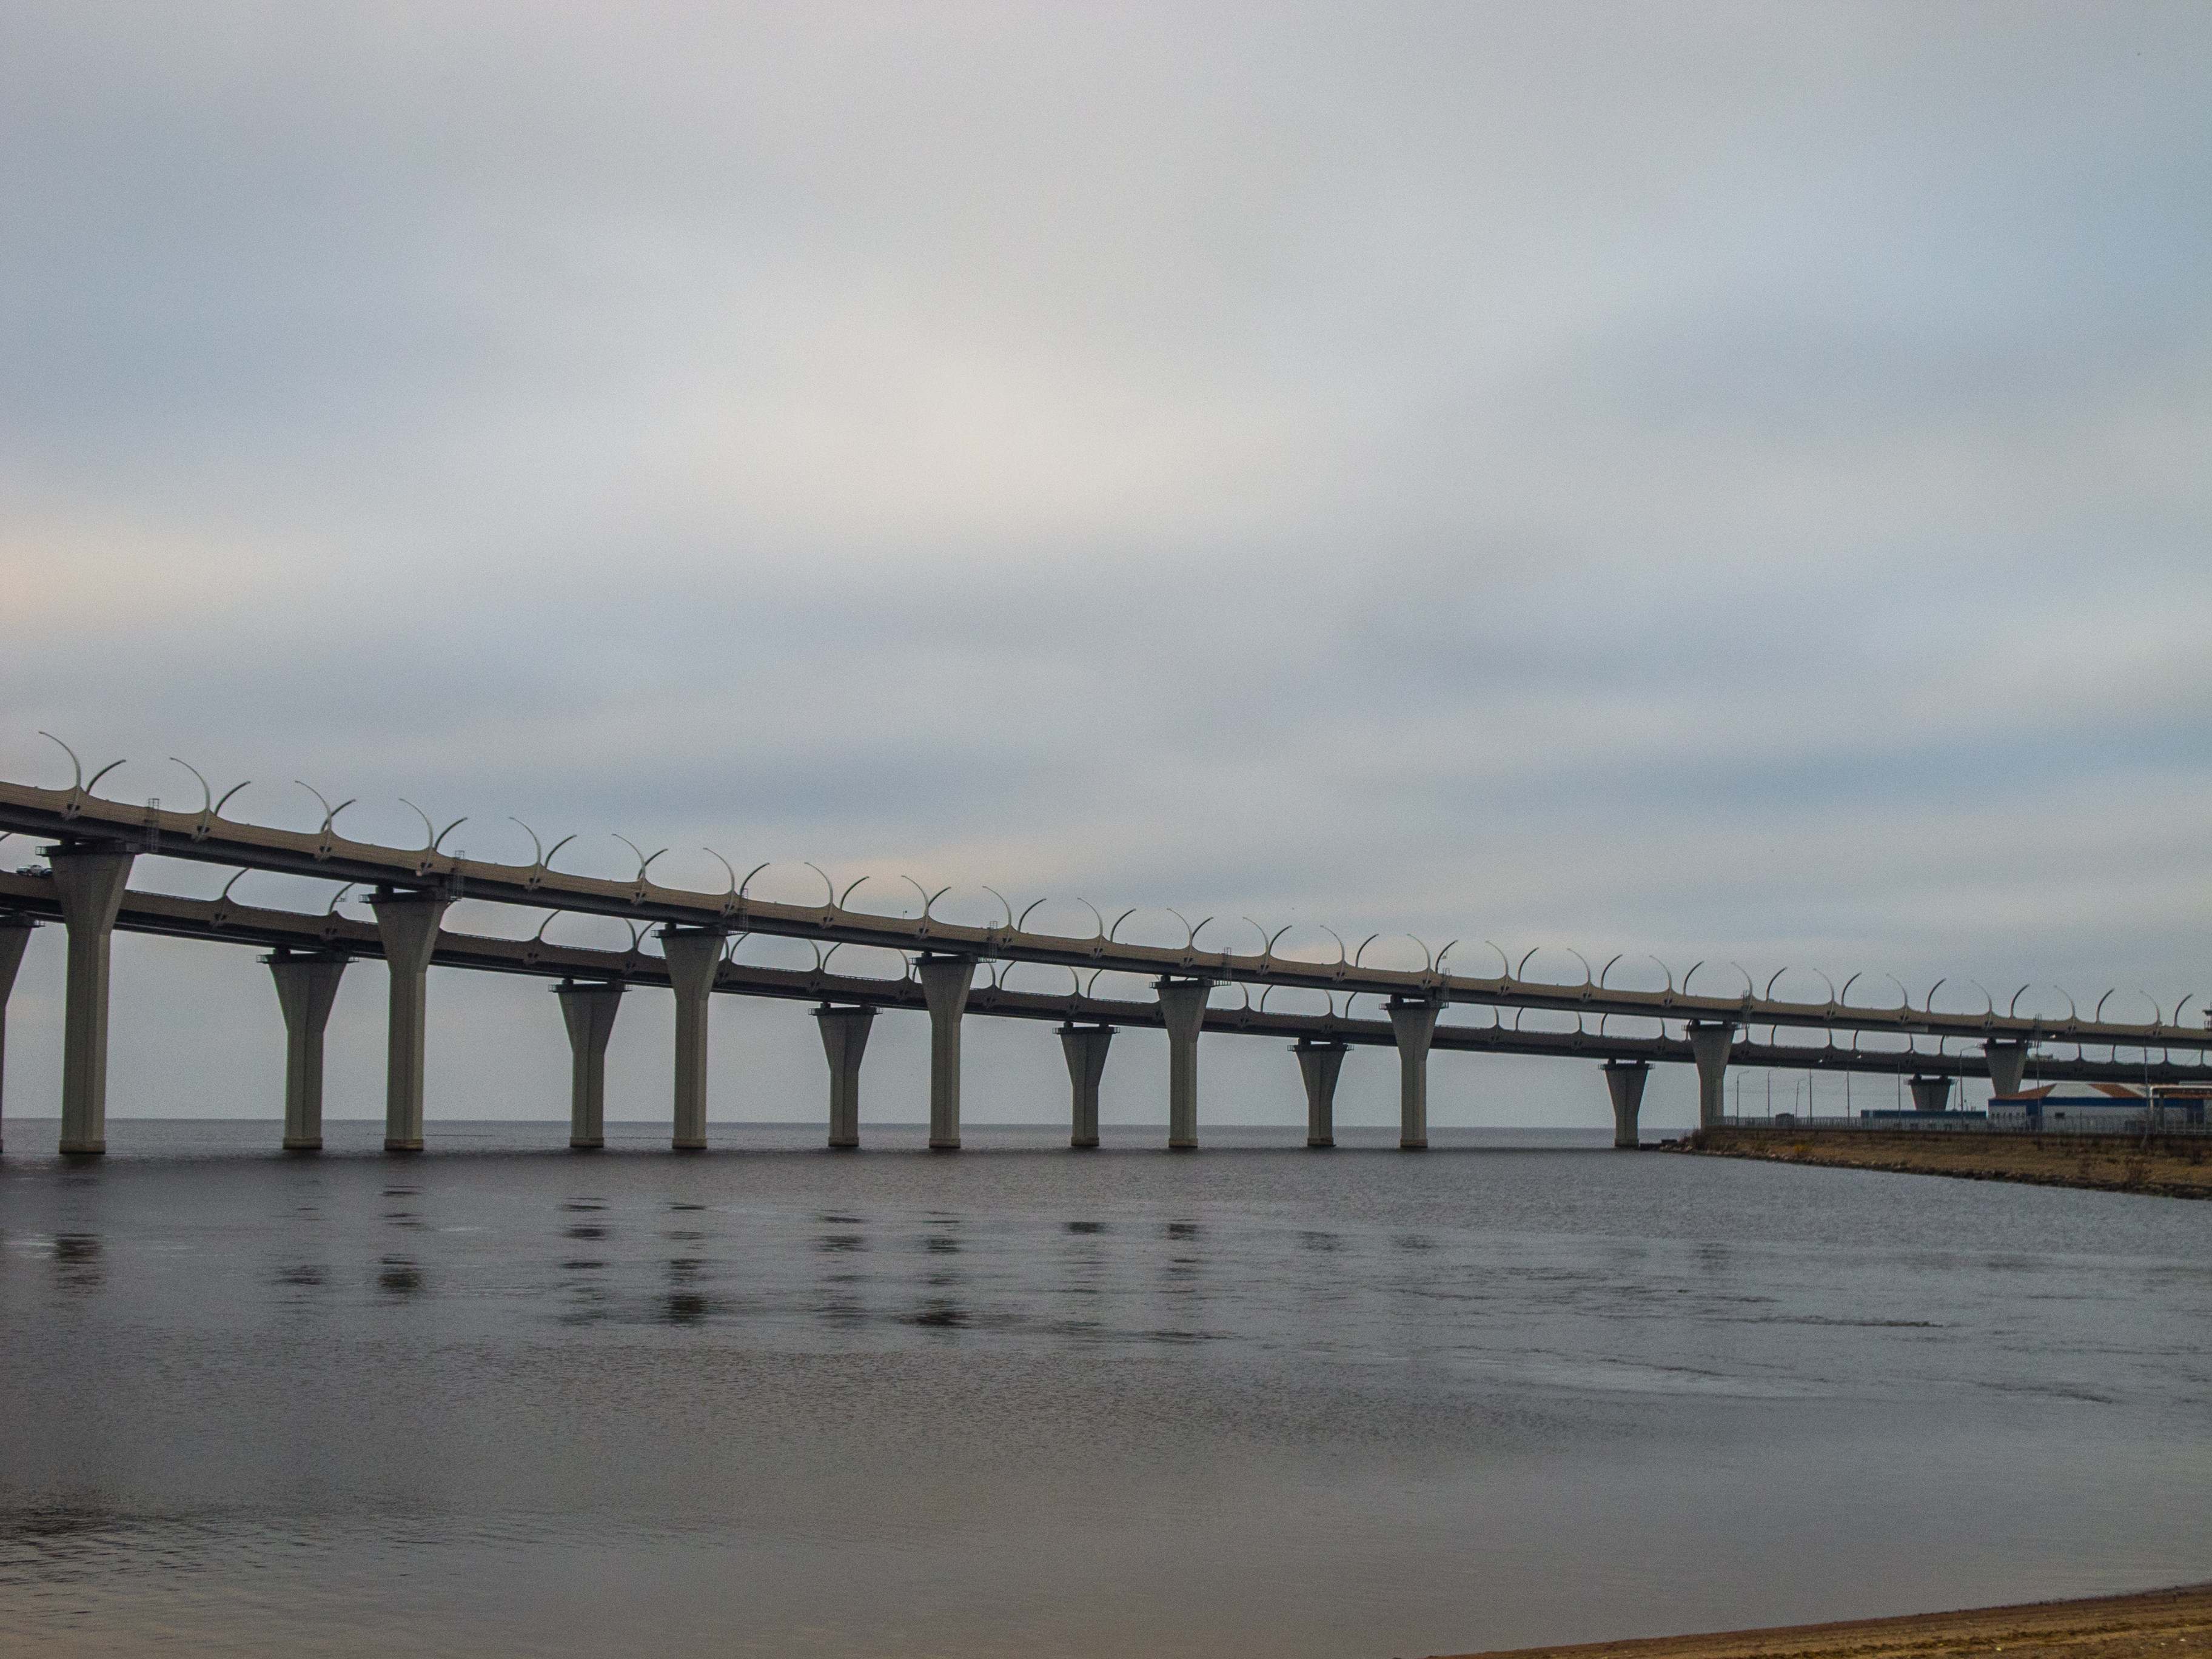
image, body of water, fluid, liquid, coastal and oceanic landforms, horizon, bridge, coast, pier, shore, sea, ocean, beach, wave, nonbuilding structure, evening, tide, calm, sand, fixed link, wind wave, meteorological phenomenon, beam bridge, shoal, wetland, girder bridge, sound